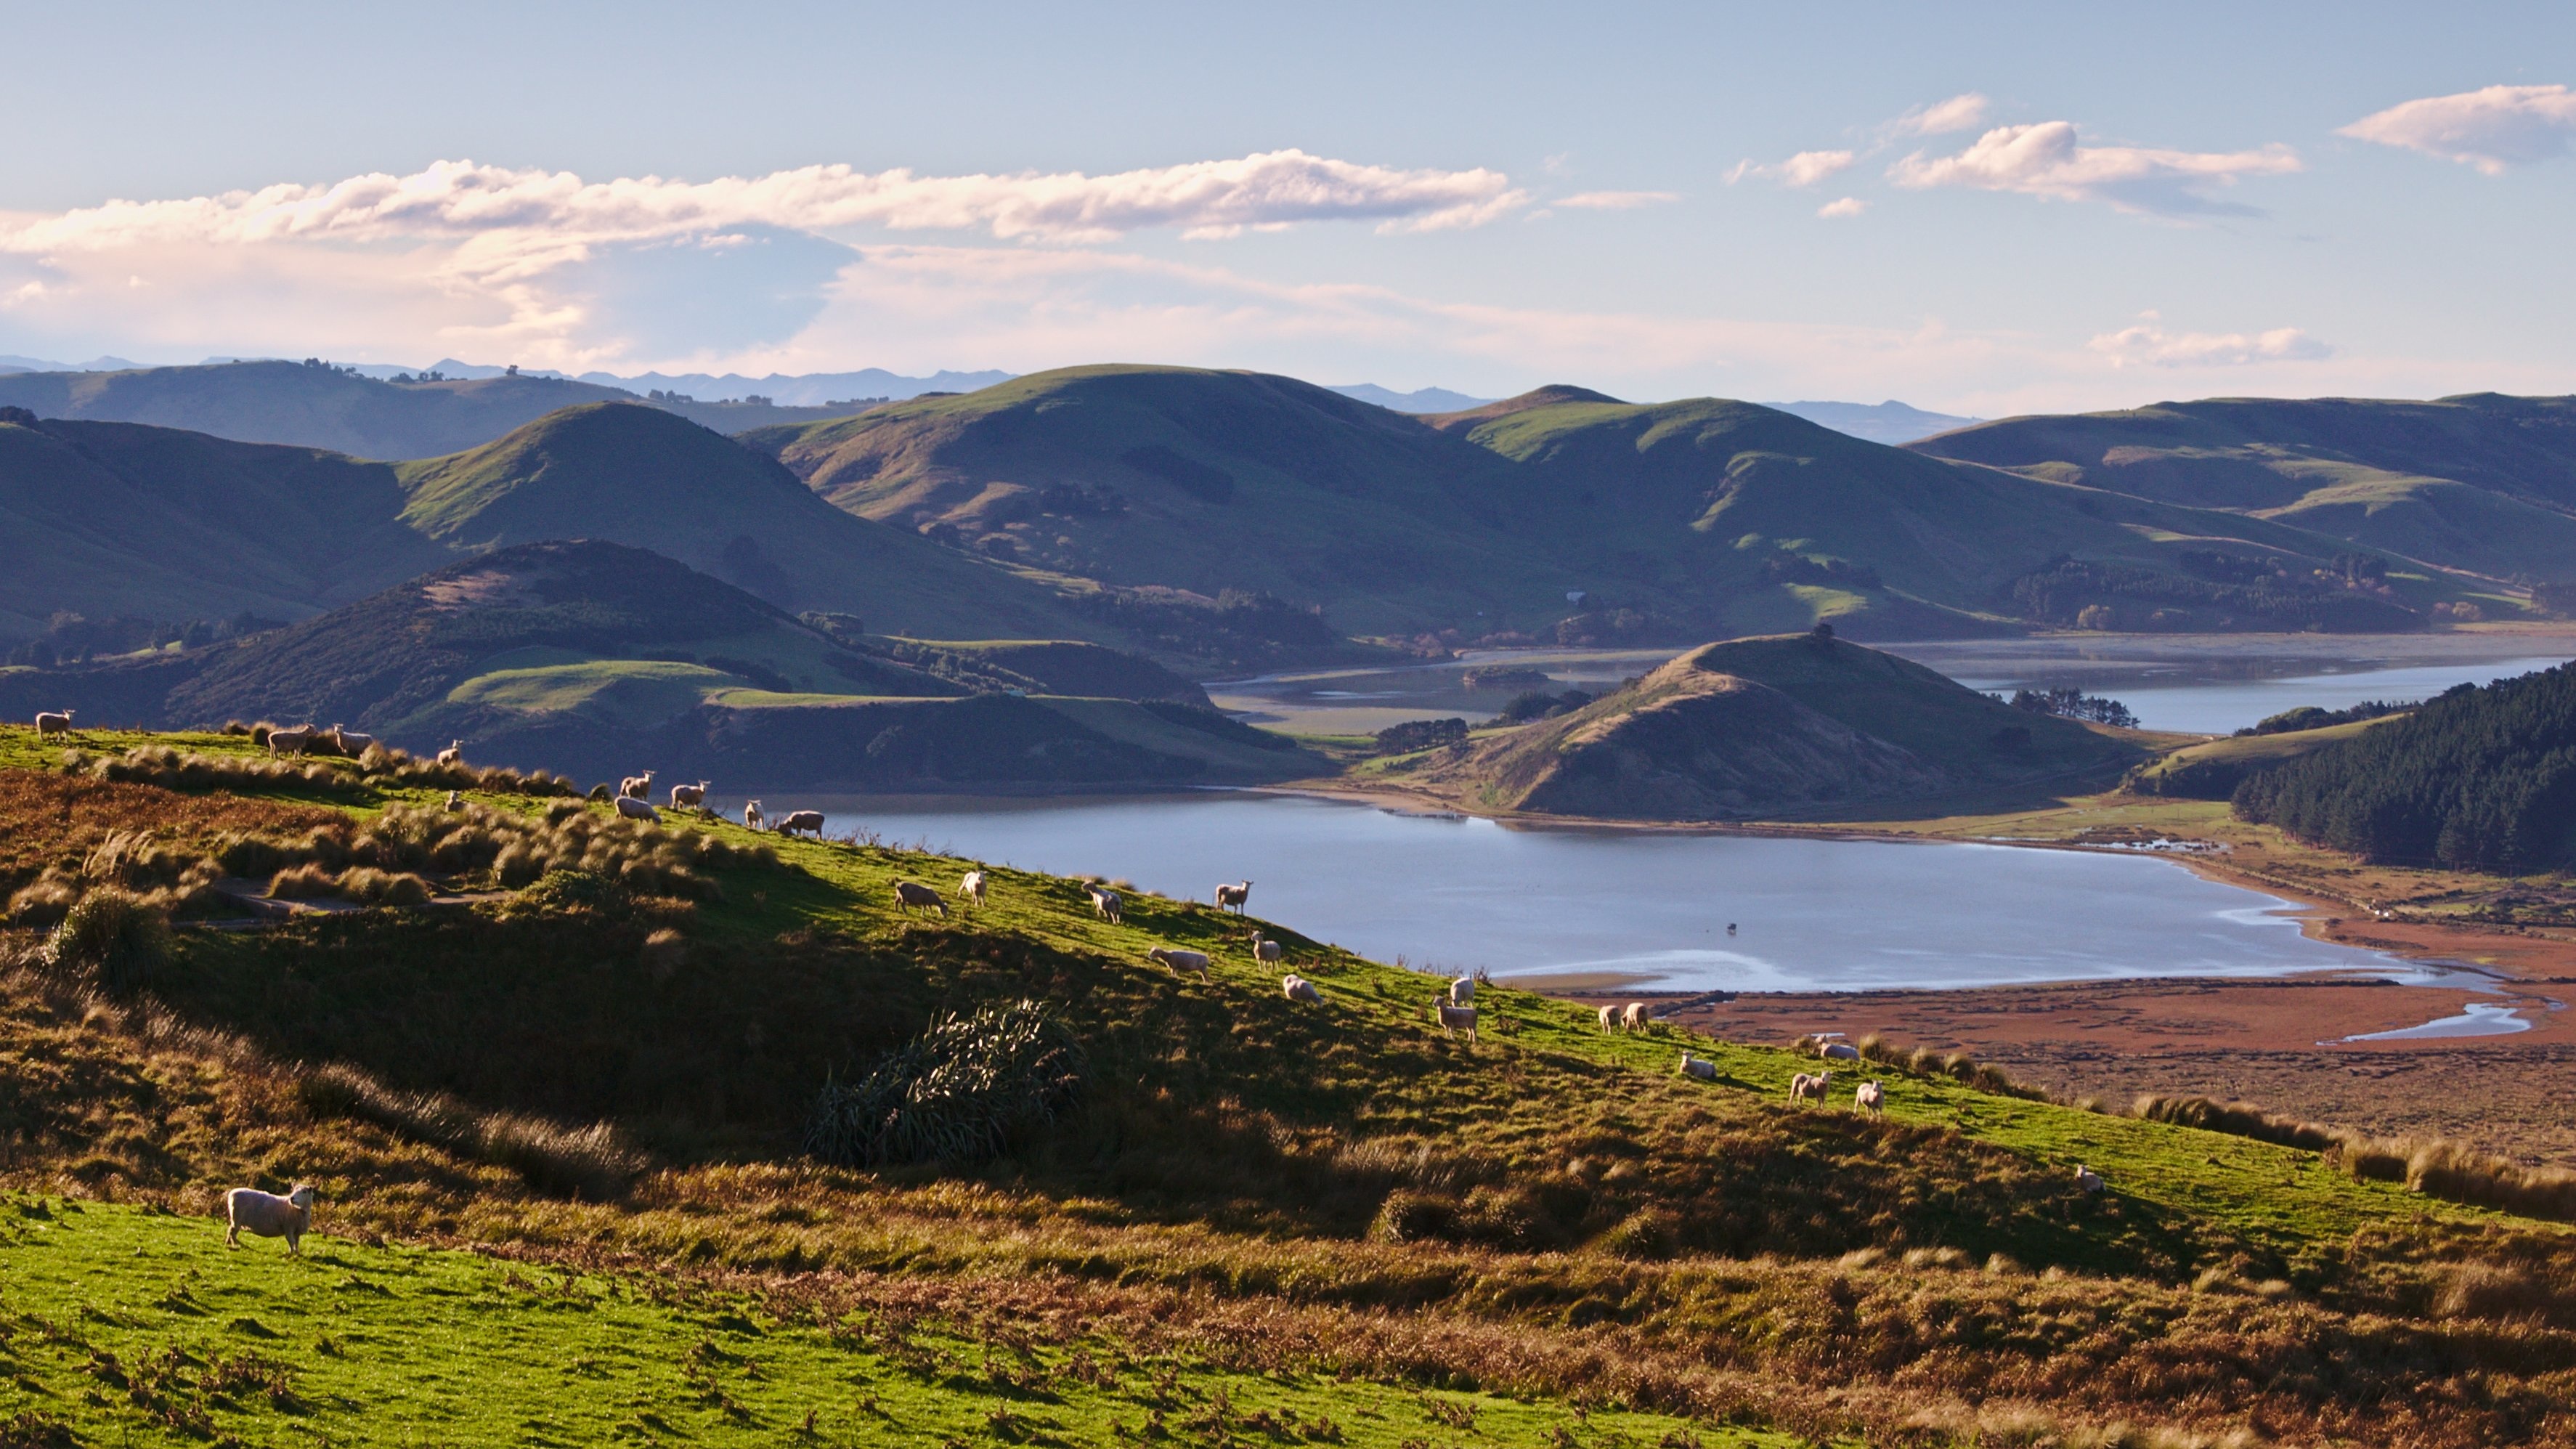
landscape, wilderness, mountain, hill, lake, valley, mountain range, fjord, reservoir, highland, ridge, plateau, fell, loch, landform, mountain pass, geographical feature, mountainous landforms